Middle-earth: Shadow of Mordor

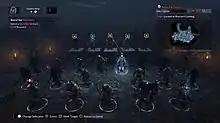
Gameplay screenshot of "Middle-earth: Shadow of Mordor" showcasing the nemesis system

"Shadow of Mordor" was Monolith's first third-person open-world video game, and de Plater considered its development an educational experience for the studio. In Monolith's introduction to the genre, many core mechanics were built from scratch and the studio were inspired by successful video games such as the "Batman: Arkham" series created by Rocksteady Studios; those games inspired "Shadow of Mordor" stealth and free-flow combat mechanics. The studio considered Rocksteady's games good examples of how to handle a licensed title. In 2019, it was revealed that Monolith had worked on a standalone Batman video game based on the "Dark Knight" trilogy of films made by Christopher Nolan. The studio had to cancel the project, codenamed "Apollo", after one-and-a-half year of development, though elements from that game, such as the nemesis system, were reused in "Shadow of Mordor".